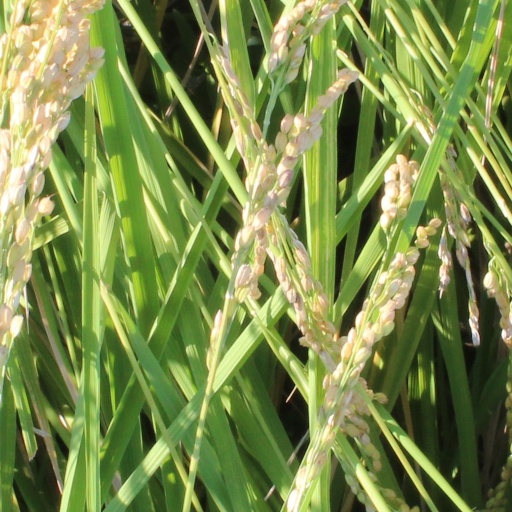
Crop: rice